John Ogu

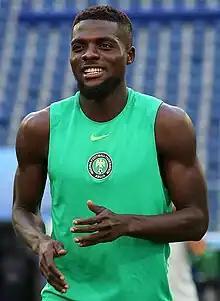
Ogu training with Nigeria at the 2018 FIFA World Cup

Ugochukwu John Ogu (born 20 April 1988) is a Nigerian professional footballer who most recently played as a midfielder for Israeli club Maccabi Jaffa.